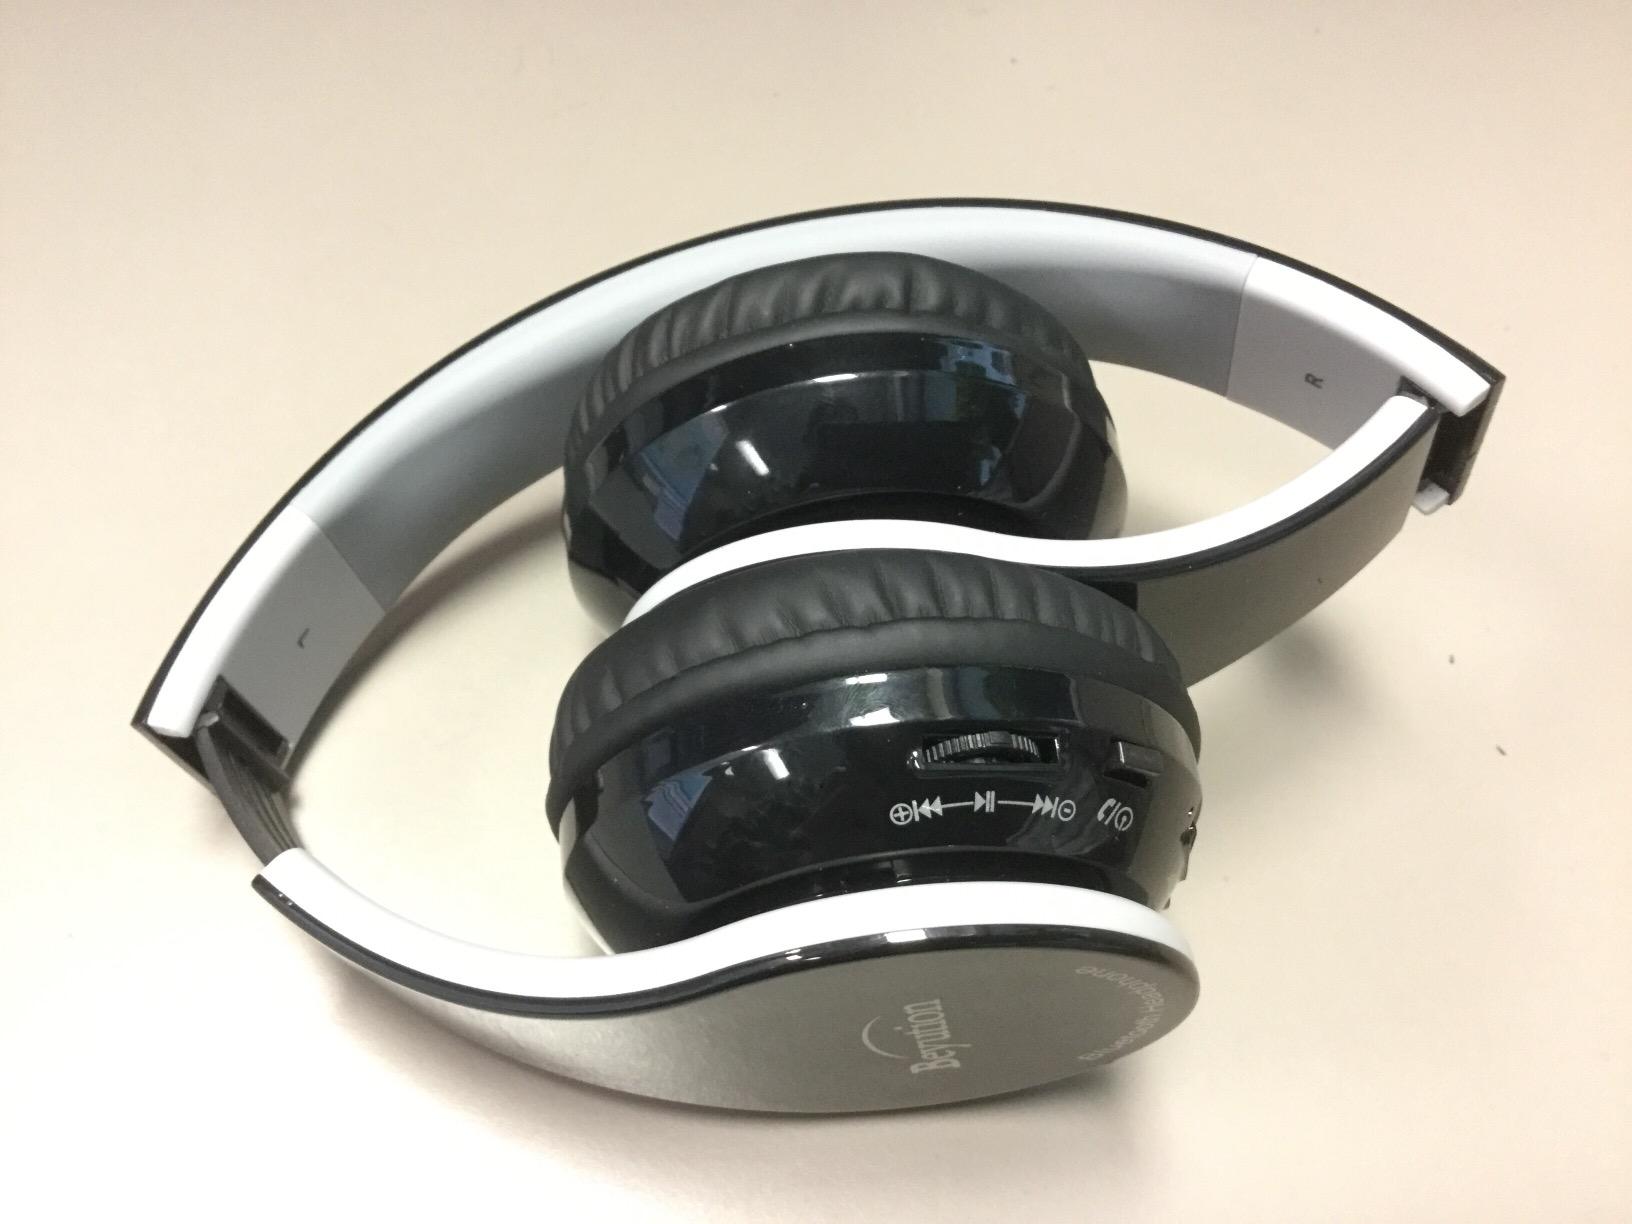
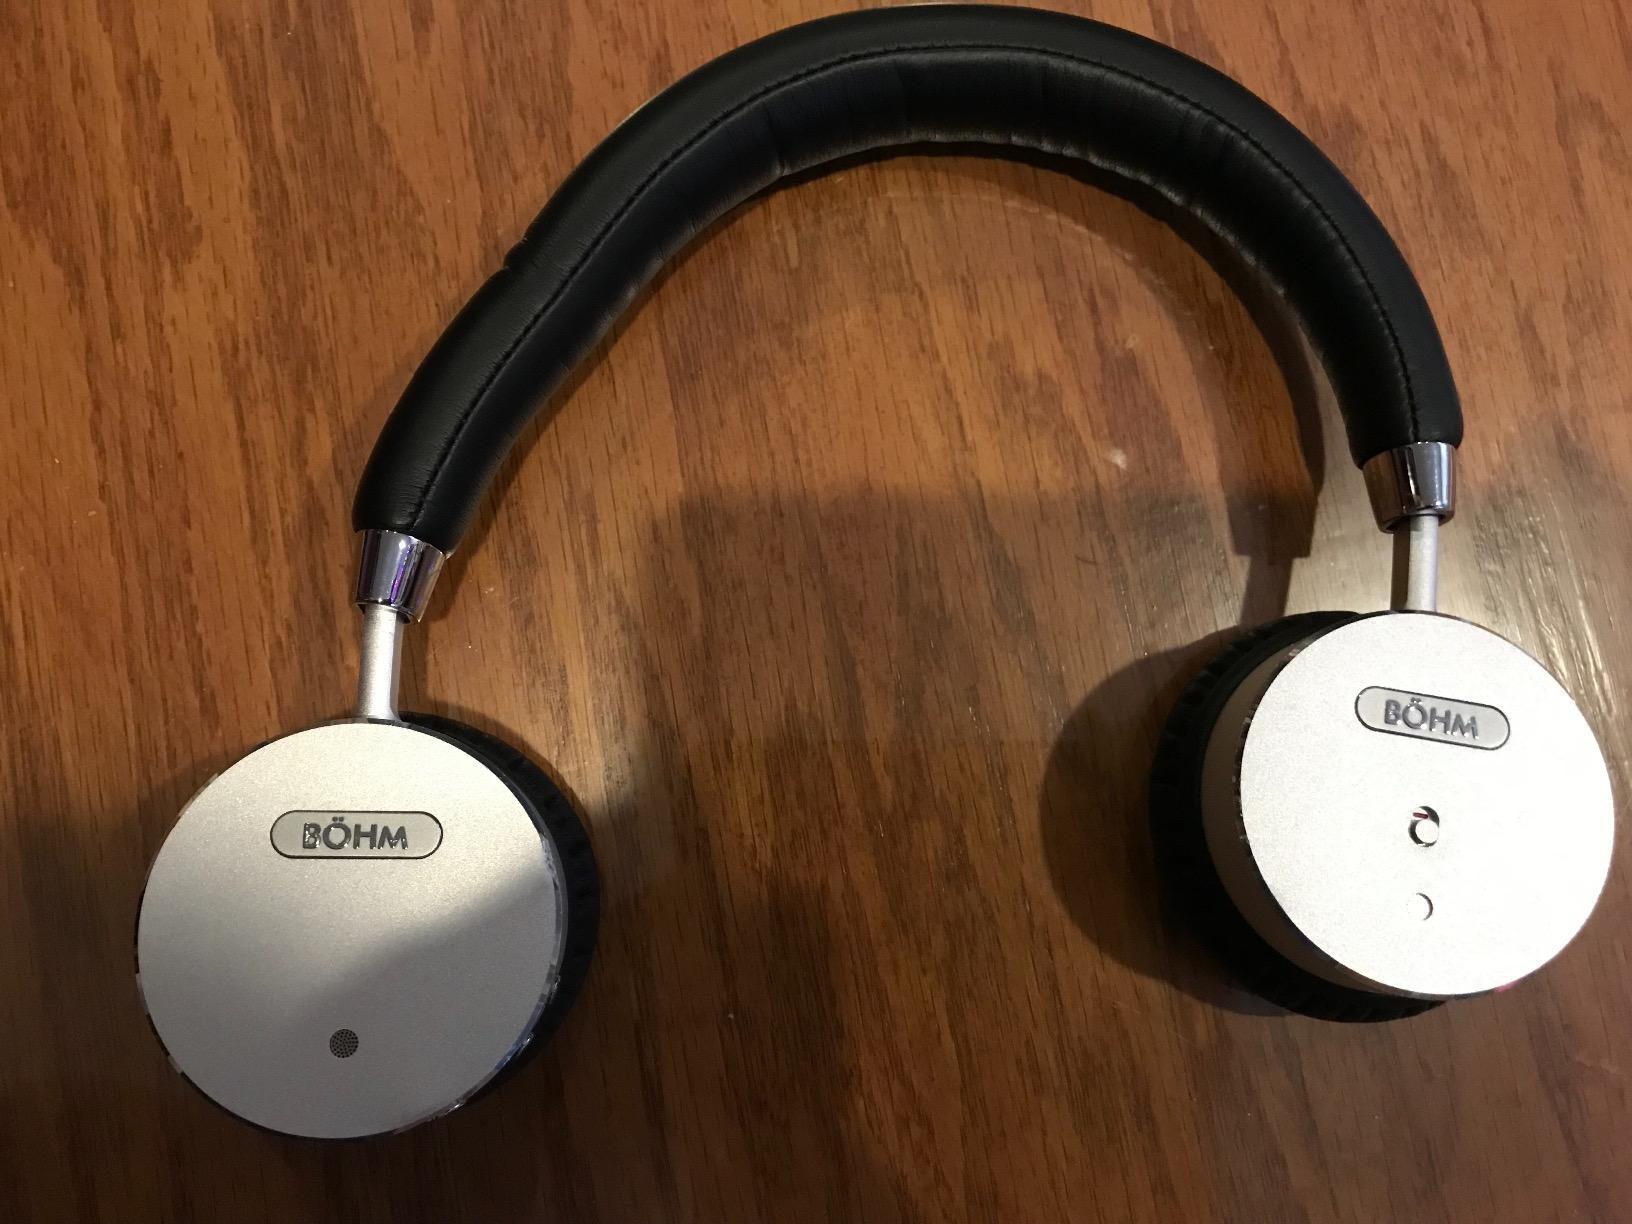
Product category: headphones
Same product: no